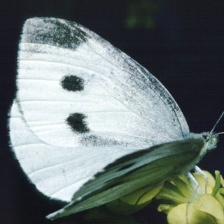
Species: CABBAGE WHITE
Butterfly family (ImageNet category): cabbage_butterfly